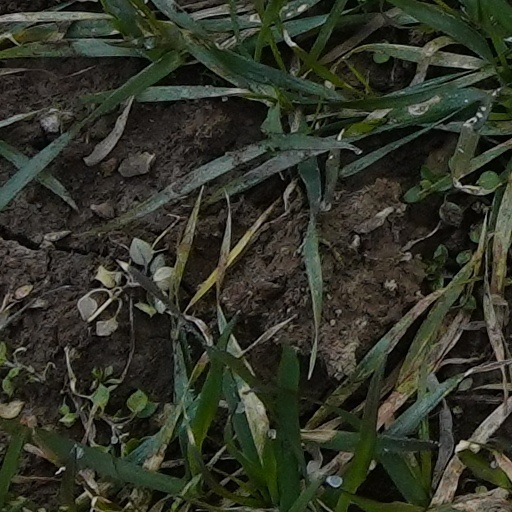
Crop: wheat